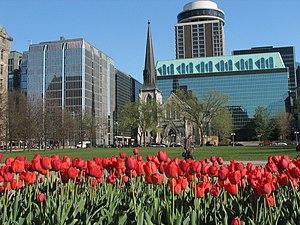
Le Canada est un pays situé dans la partie septentrionale de l'Amérique du Nord. Monarchie constitutionnelle à régime parlementaire constituée en fédération, composée de dix provinces et trois territoires, le pays est encadré par l'océan Atlantique à l'est, l'océan Arctique au nord et l'océan Pacifique à l'ouest. Le Canada comprend deux frontières terrestres avec les États-Unis, l'une au sud et l'autre au nord-ouest avec l'Alaska, ainsi qu'une frontière maritime avec la France, par le biais de l'archipel de Saint-Pierre-et-Miquelon, et le Danemark, par le biais du Groenland. Le territoire terrestre canadien s'étend sur 10 millions de kilomètres carrés, ce qui en fait le deuxième pays du monde pour la superficie après la Russie. En 2019, il compte plus de 37 millions d'habitants et est ainsi le 37ᵉ pays du monde en ce qui concerne la population. Le territoire contient plus de 31 700 lacs, ce qui fait du Canada l'un des pays possédant les plus grandes réserves d'eau douce du globe. Les langues officielles au niveau fédéral sont l'anglais et le français. La capitale fédérale est Ottawa et la monnaie, le dollar canadien.